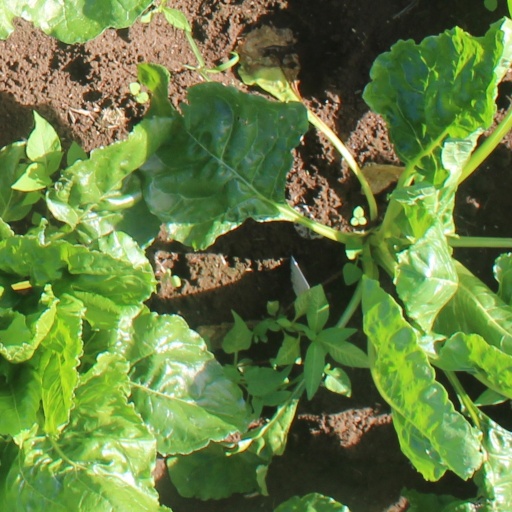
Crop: sugar beet